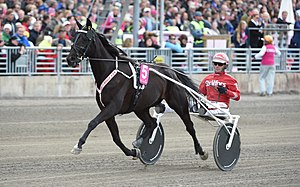
B.B.S. Sugarlight
B.B.S.Sugarlight og Peter Untersteiner.
B.B.S. Sugarlight er en svenskfødt varmblodig travhest.